Ultimate Ascent

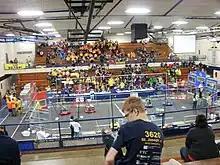
Ultimate Ascent field

Ultimate Ascent is played on a 27' x 54' field. There are two pyramids placed in the center of each half of the field. There are five scoring locations on the opposite end of the field from the alliance station where that team's drivers are. Four of the goals are located on the opposing alliance's wall. The fifth is part of the pyramid at that end of the field.